Adam Bice

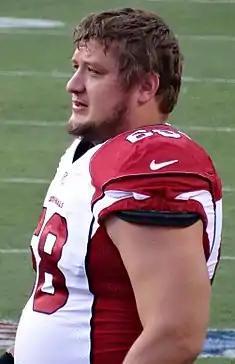
Bice with the Arziona Cardinals in 2013

Adam Bice (born June 30, 1989) is an American former professional football center. He played college football for the University of Akron. He went undrafted during the 2013 NFL draft, and signed as an undrafted free agent with the Arizona Cardinals. He was also a member of the Cleveland Gladiators of the Arena Football League (AFL).